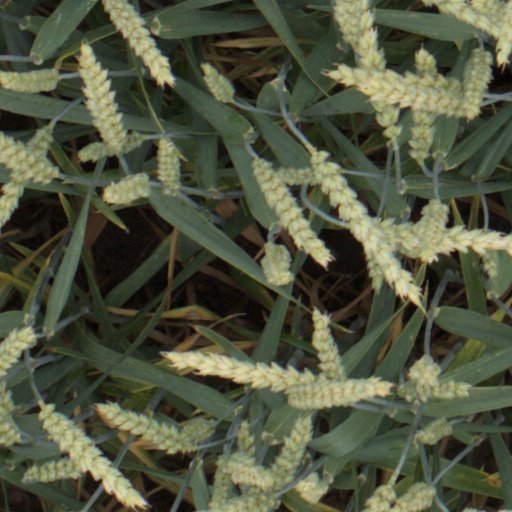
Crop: wheat